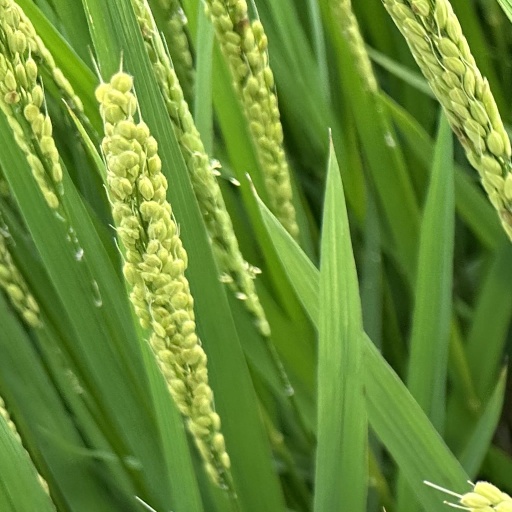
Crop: rice